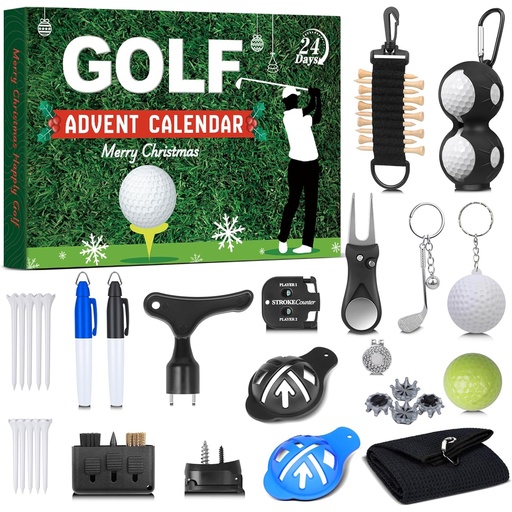
Golf Advent Calendar 2025 for Men Teen Boy, 24-Day Christmas Count-Down Calendar for Father, Husband, or Boyfriend, Perfect Holiday Gift Featuring Golf Balls, Tees, Ball Markers
Brand: Baskit Bazaar
24 Days Golf Advent Calendar - Swing into the Christmas! Open a new golf surprise every day with the 2025 golf advent calendar for men 24 days of festive fun for every golfer Complete Golf Accessory Kit for Men - Celebrate the mens Christmas count-down calendar with 24 days of golf joy! Each individually packed compartment reveals a new surprise - tees, ball markers, divot tool, towel, brush, score counter, golf spikes(random color）and more. It’s the perfect holiday gift that turns every day into a fun golf ritual Versatile Golf Kit for Most Setting - Sleek, compact, and full of holiday cheer, this men advent calendar for adult golfers fits perfectly on your desk, shelf, or locker. Whether at home, the office, or the clubhouse, enjoy 24 days of festive surprises that bring the spirit of Christmas to every swing Golf Essentials for Every Player - Designed for golfers, this festive golf Christmas calendar count-down men teen boy is a hit with dads, husbands, boyfriends, coworkers - even teens, especially perfect for youth and golf beginners! Packed with useful golf accessories and daily surprises, it's the ultimate way to celebrate the season on and off the green 24 Days of Ideal Christmas Gift - Searching for the perfect gift for the golfer in your life? The 2025 golf advent calendar for men offers 24 days of exciting surprises - tees, tools, and more! Fun, festive, and practical, it’s the ideal holiday treat to bring joy to every swing this Christmas Product description
Category: Sporting Goods > Outdoor Recreation > Golf > Golf Accessory Sets